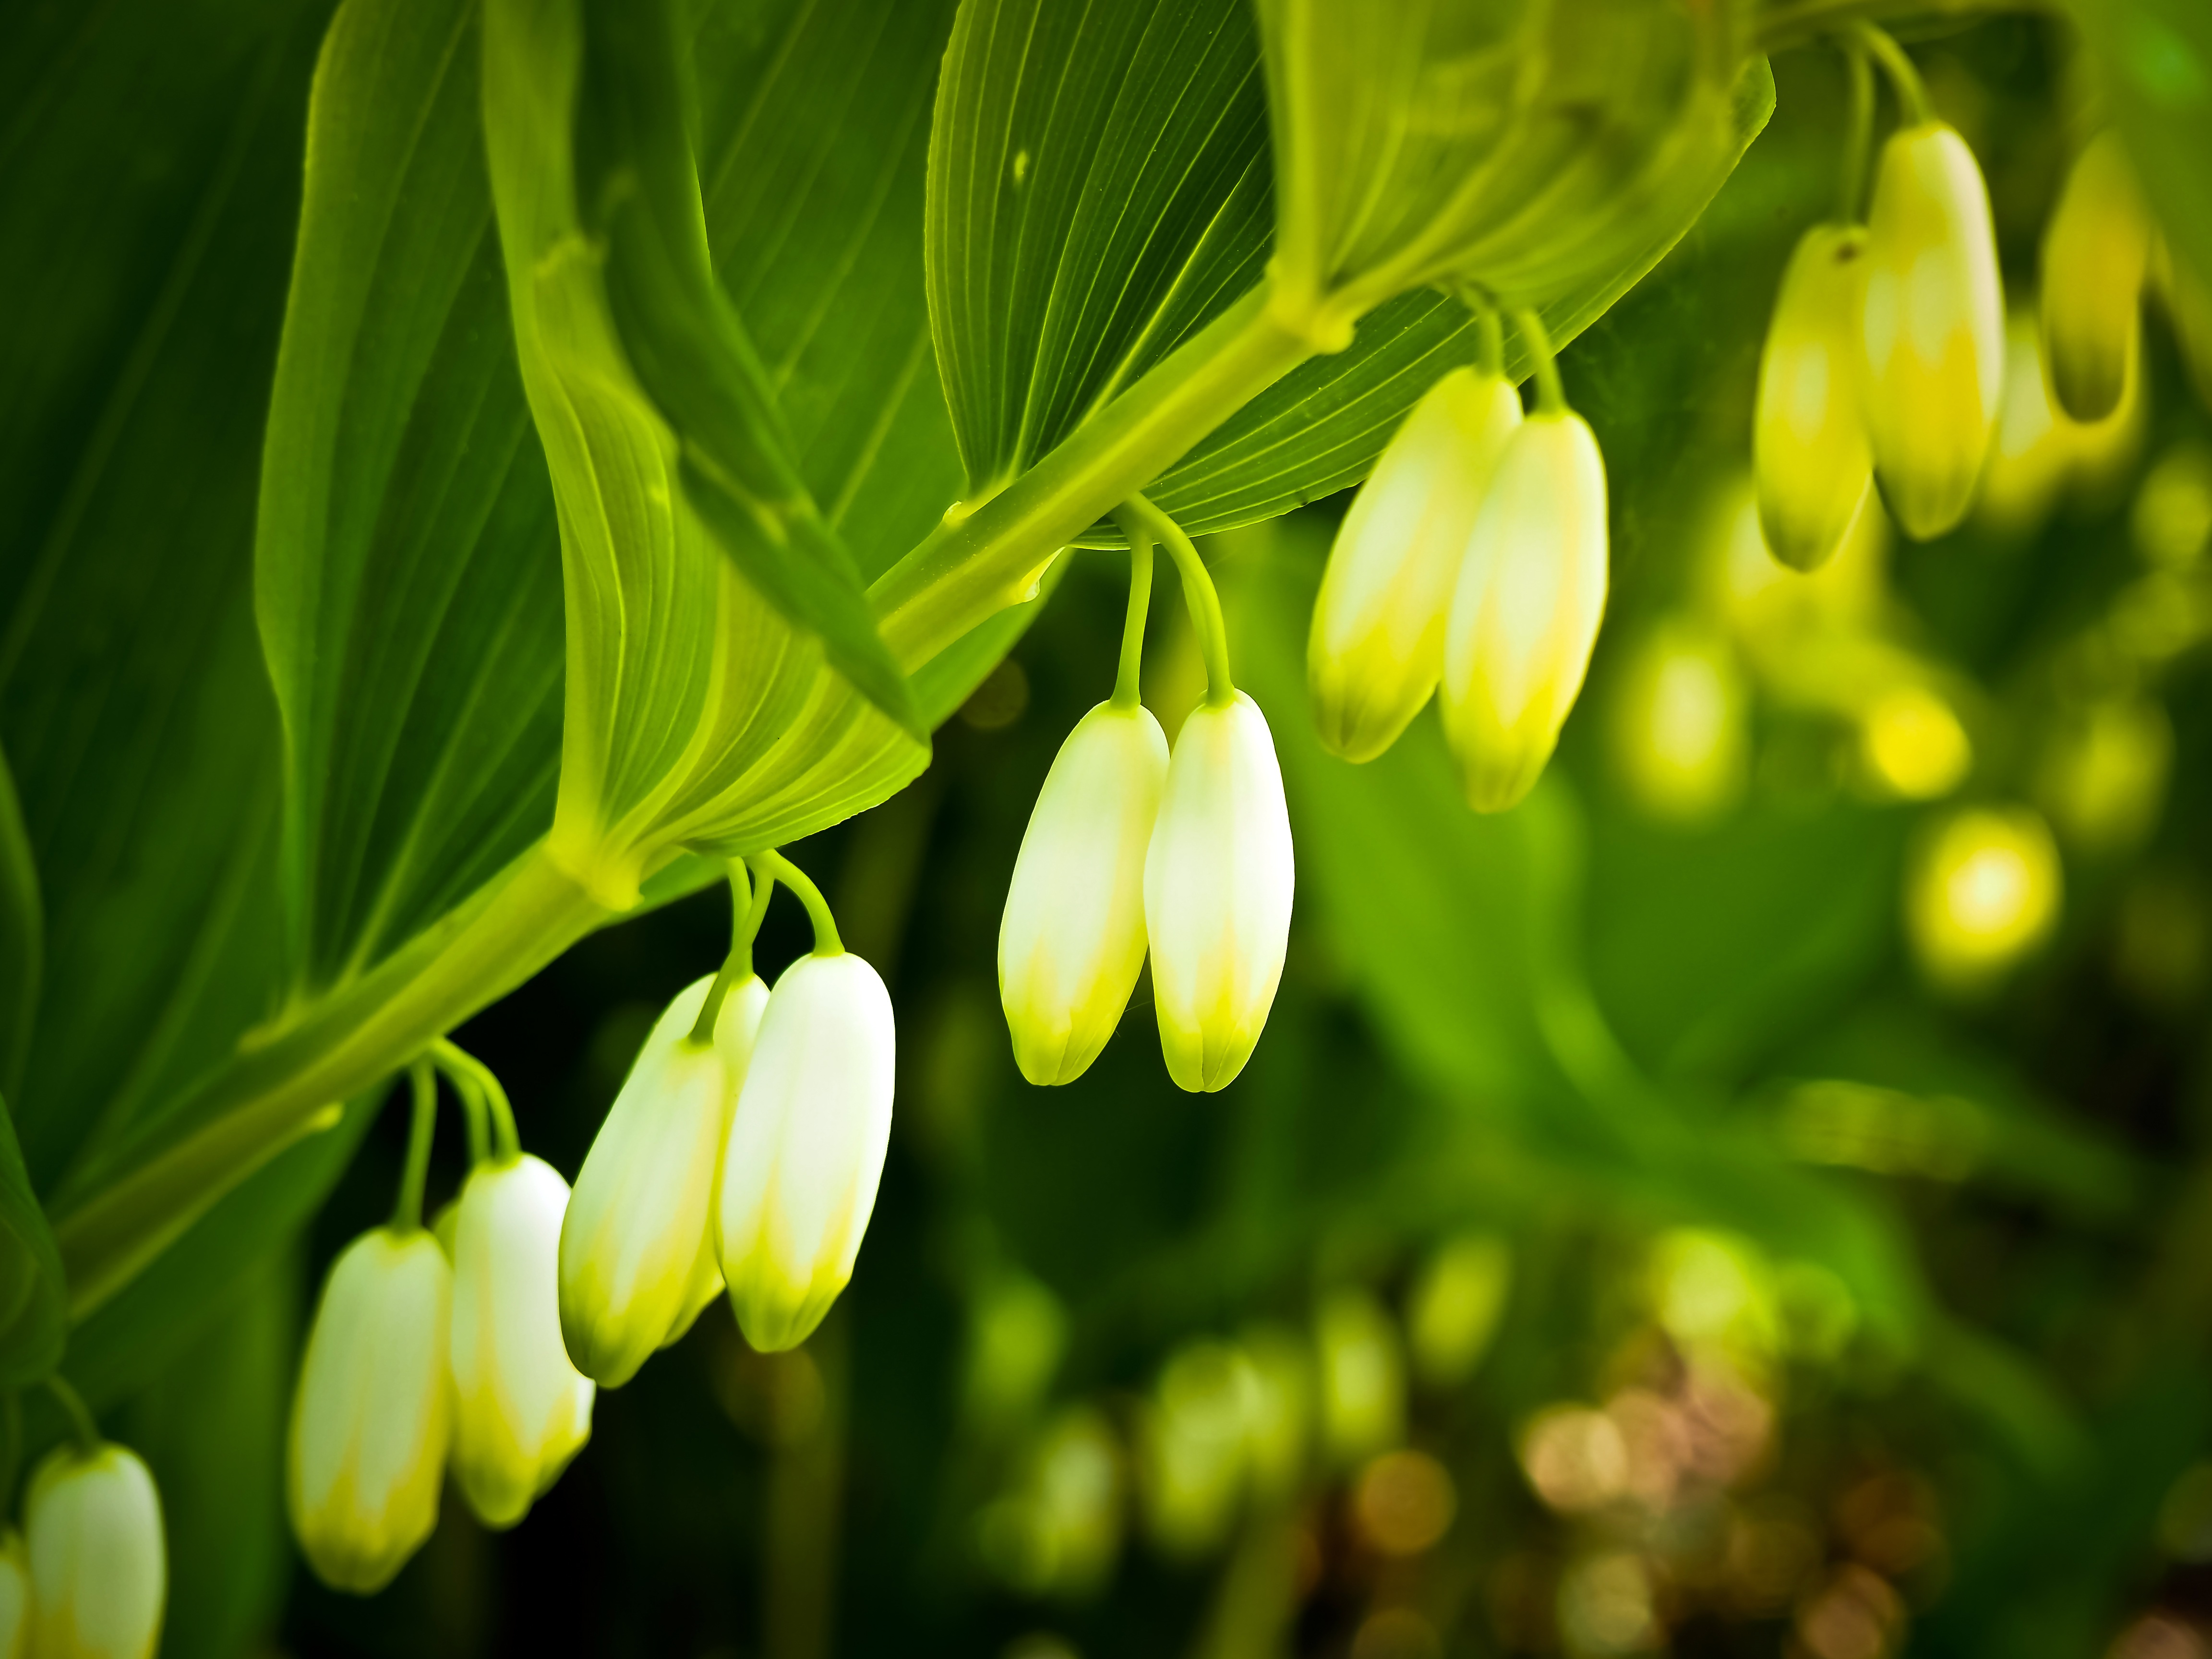
nature, blossom, plant, white, leaf, flower, bell, spring, green, macro, botany, yellow, garden, close, flora, wildflower, flowers, snowdrop, may, spring flowers, early bloomer, spring flower, cypripedium, galanthus, macro photography, garden plant, fr hlingsanfang, flowering plant, signs of spring, lily of the valley, macro photo, white green, salomon mirror, land plant